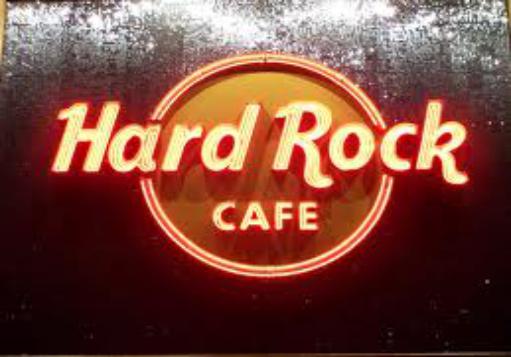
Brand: Hard Rock Cafe
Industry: Food